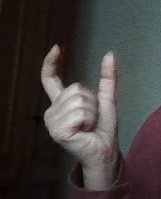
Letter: nun